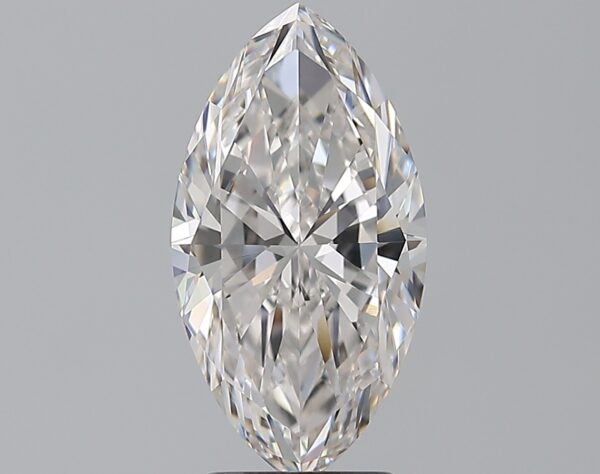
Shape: marquise
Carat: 2.76
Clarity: VVS2
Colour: F
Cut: EX
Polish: EX
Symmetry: EX
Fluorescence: F
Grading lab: GIA
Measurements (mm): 13.99 x 7.36 x 4.56